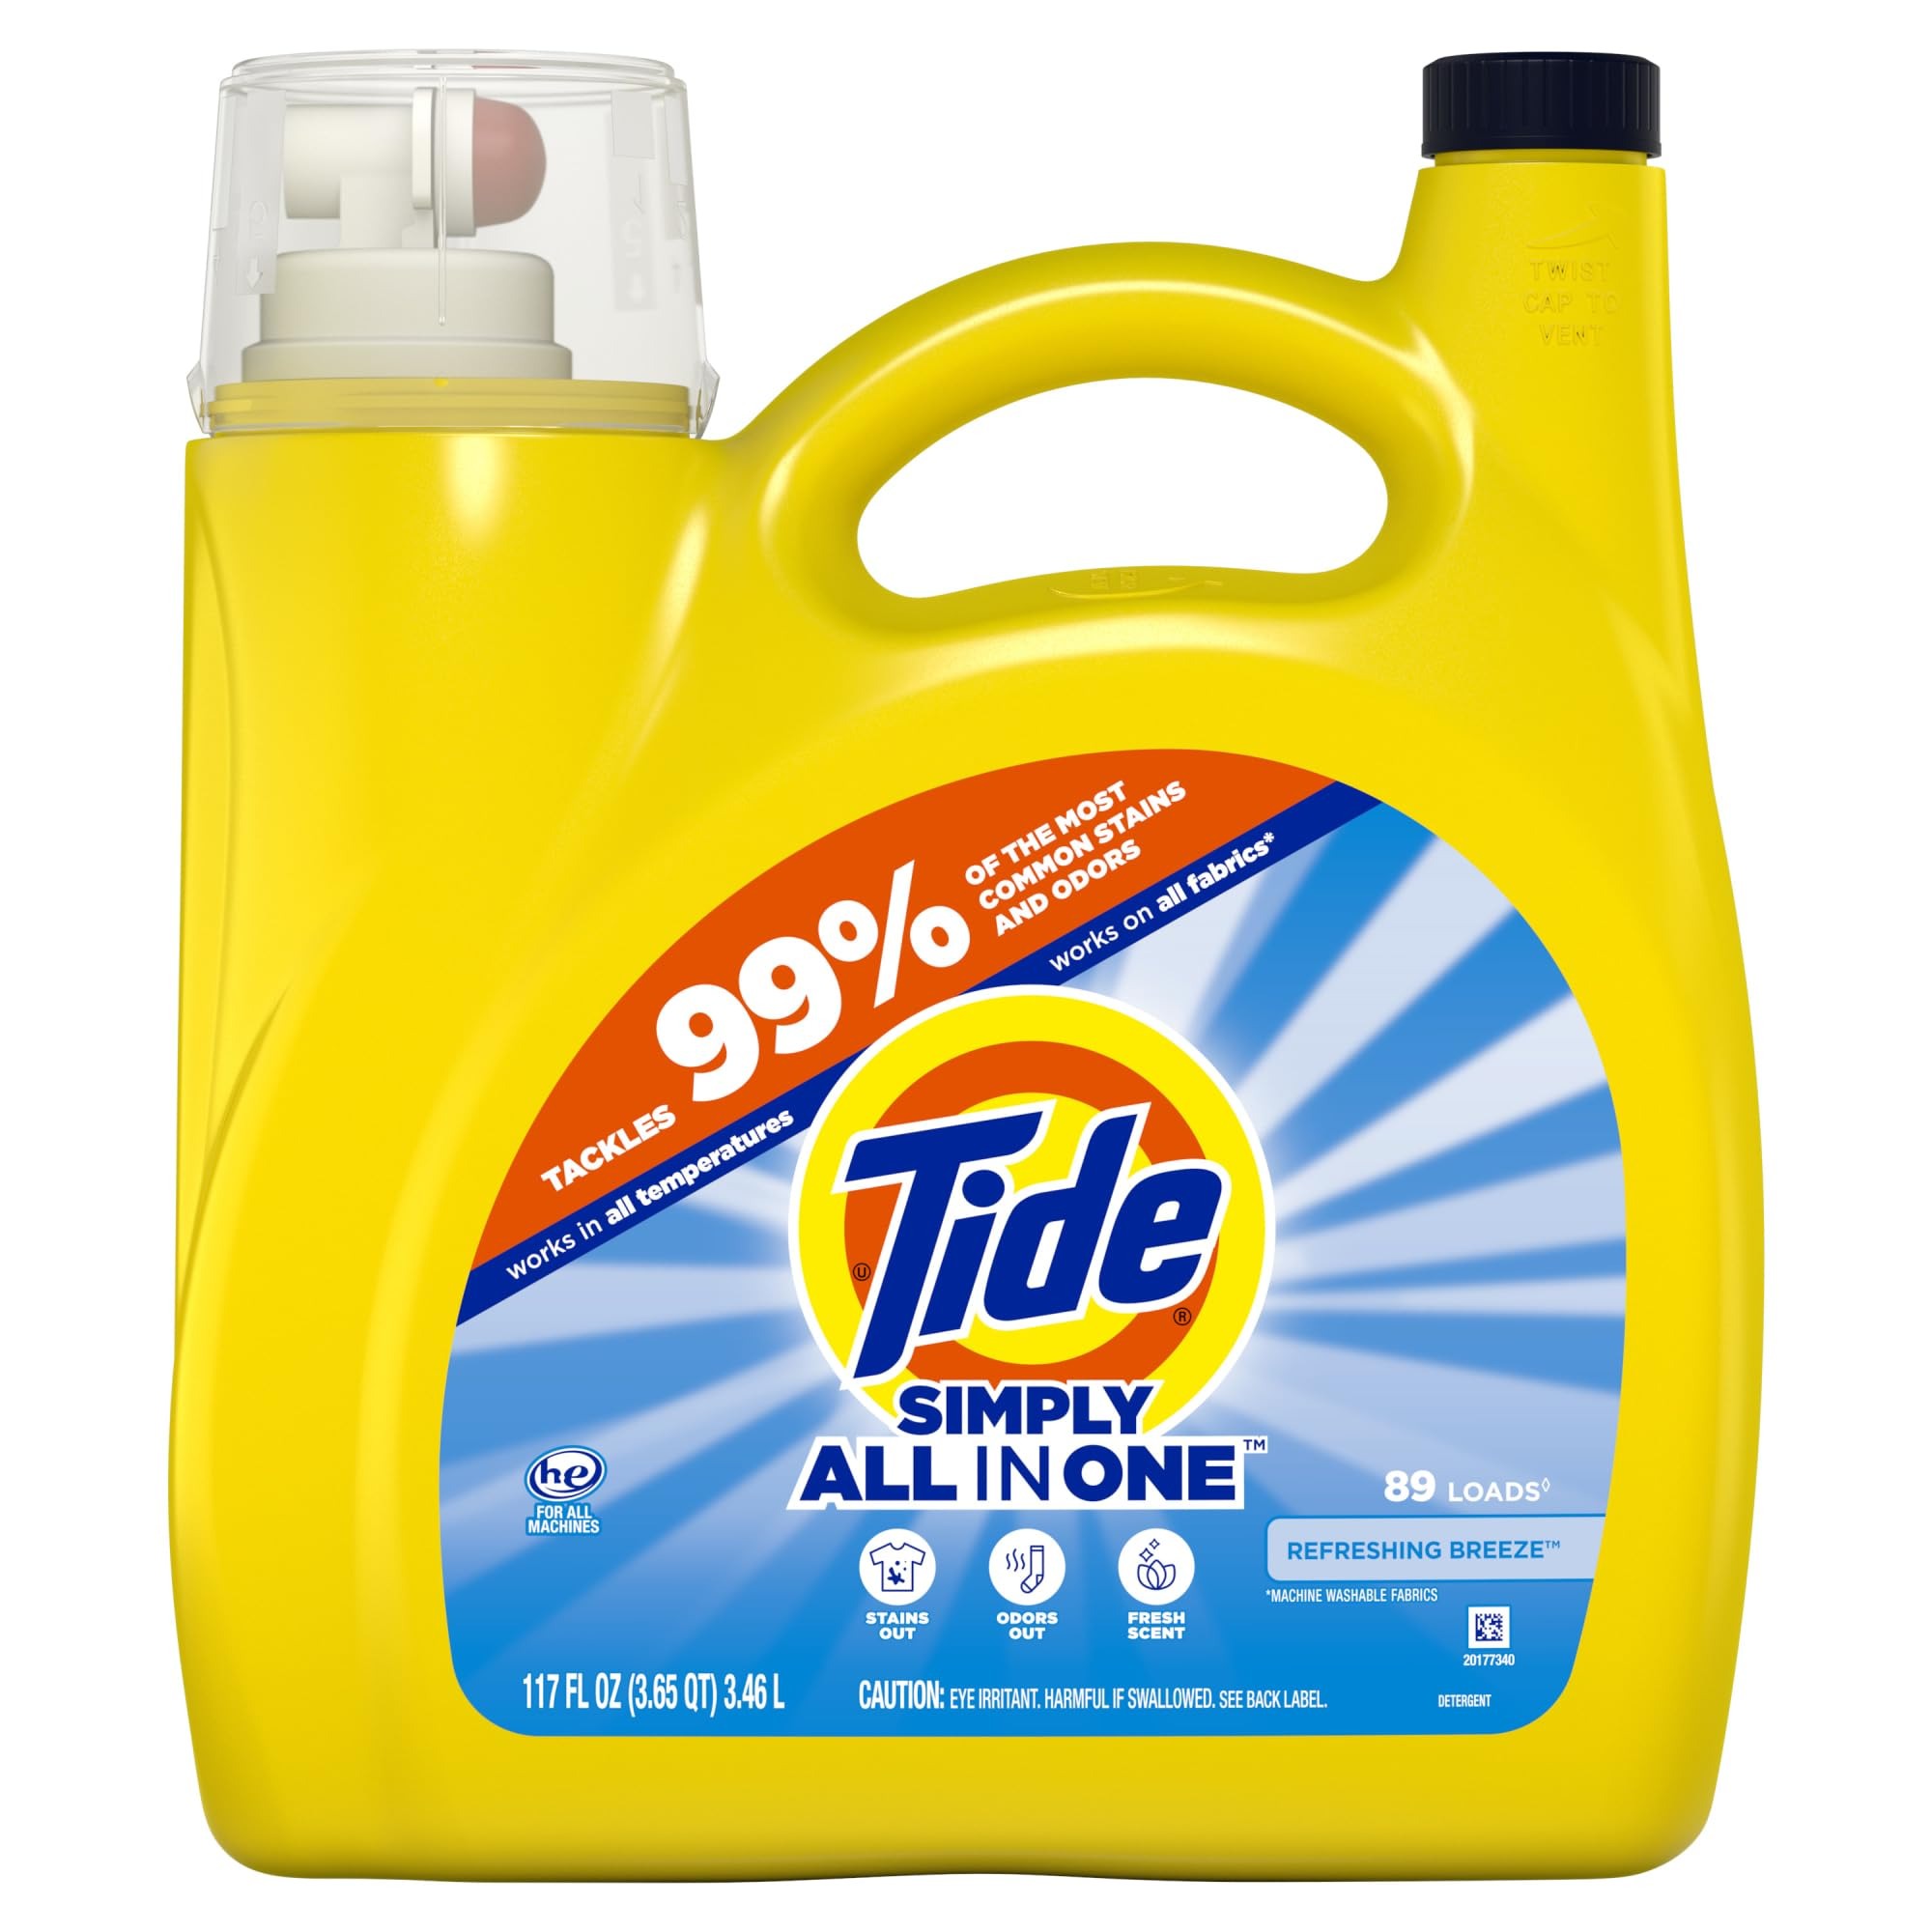
Item Name: Tide Simply Clean & Fresh Liquid HE Laundry Detergent, Refreshing Breeze, 117 Oz
Product Description: Liquid Laundry Detergent
Value: 1.0
Unit: Count

Price: 10.49